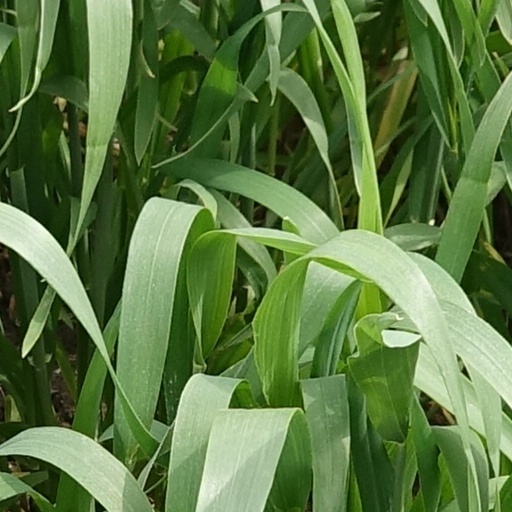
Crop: wheat